Eyes Wide Shut

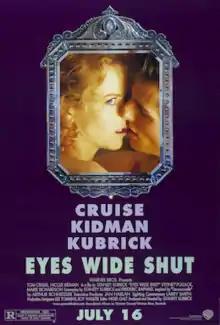
Theatrical release poster

Eyes Wide Shut is a 1999 erotic drama film directed, produced, and co-written by Stanley Kubrick. It is based on the 1926 novella "Dream Story" by Arthur Schnitzler, transferring the story's setting from early twentieth-century Vienna to 1990s New York City. The plot centers on a doctor (Tom Cruise) who is shocked when his wife (Nicole Kidman) reveals that she had contemplated cheating on him the previous summer. He then embarks on a night-long adventure, during which he infiltrates a masked orgy of a secret society.